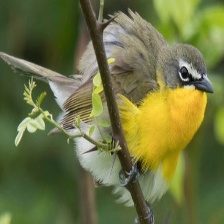
Species: YELLOW BREASTED CHAT
Scientific name: ICTERIA VIRENS